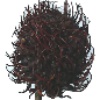
Label: Rambutan 1